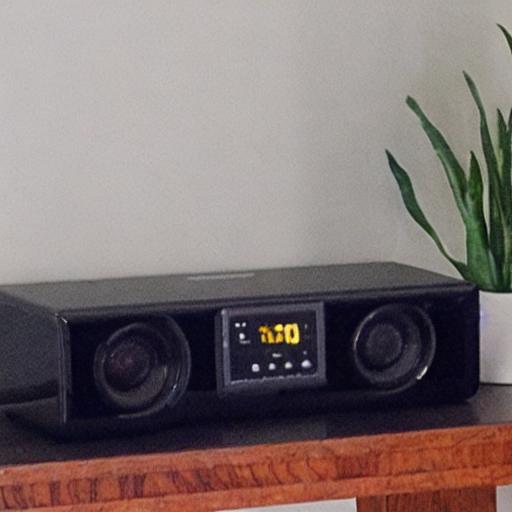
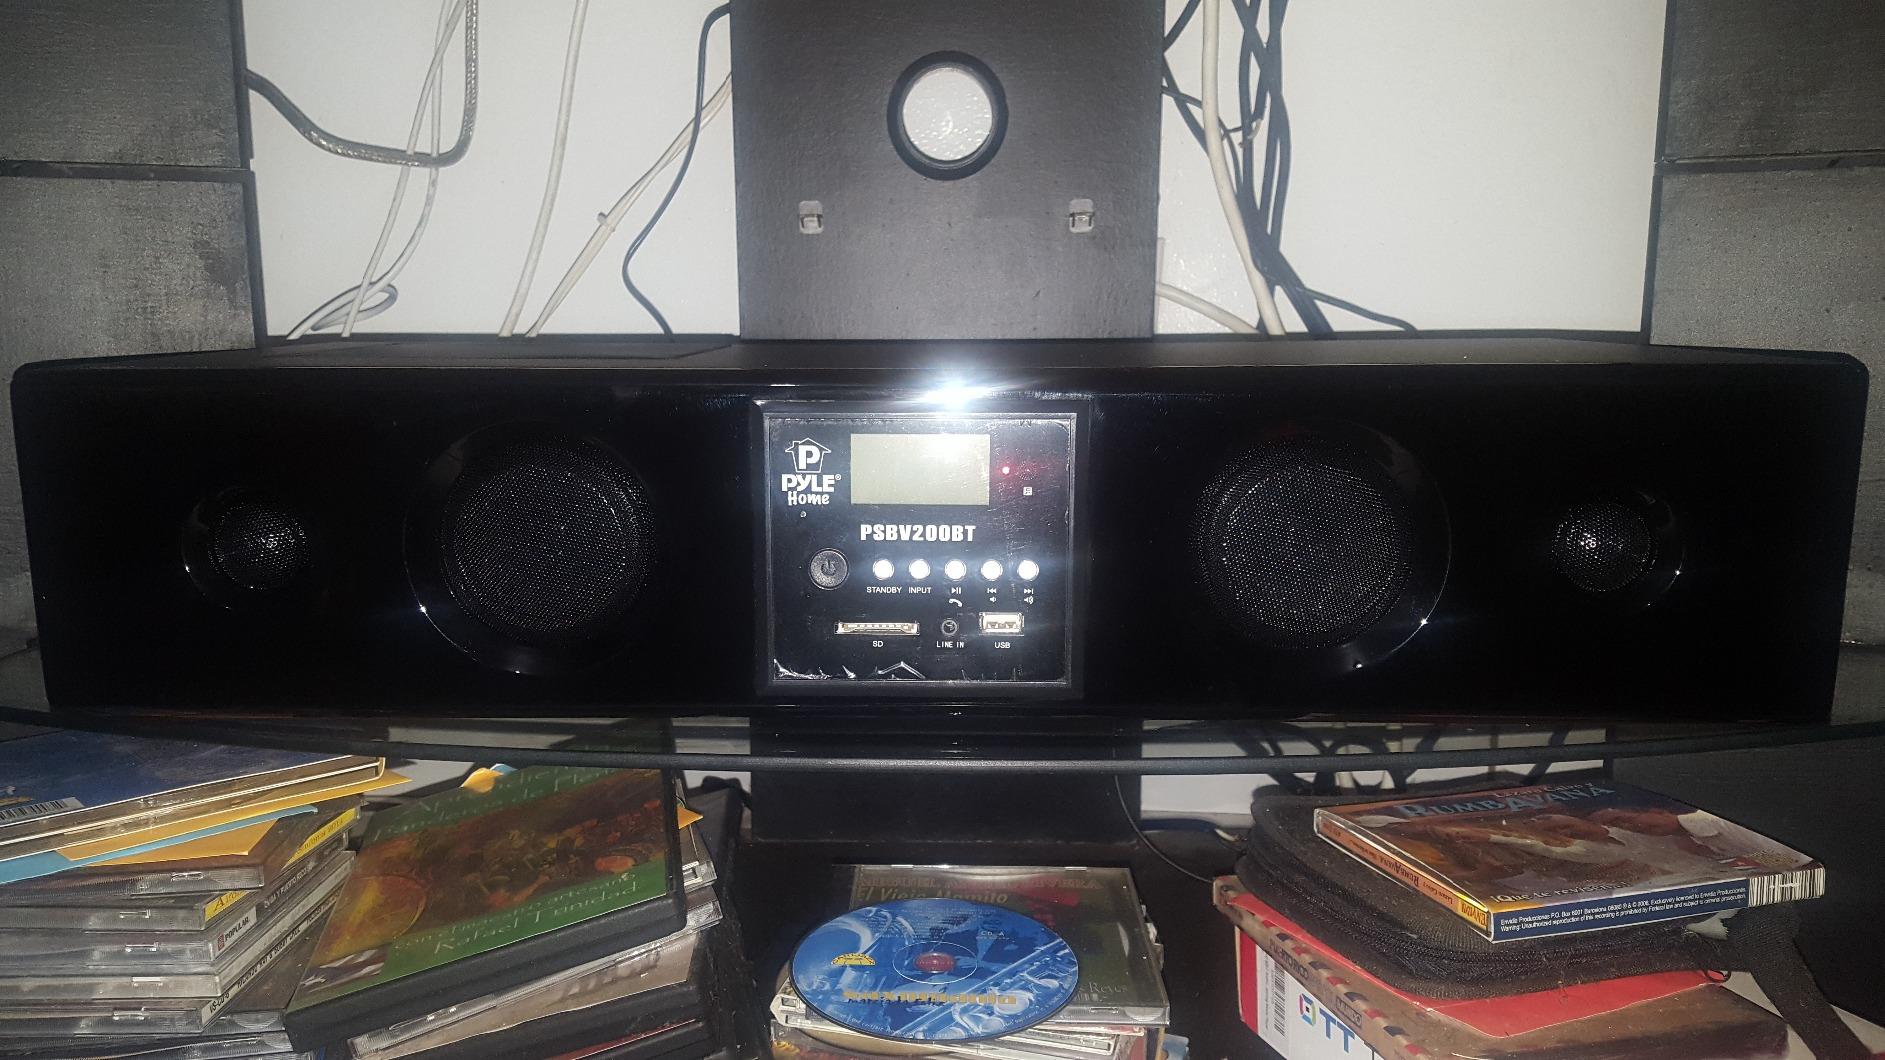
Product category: speaker
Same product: no